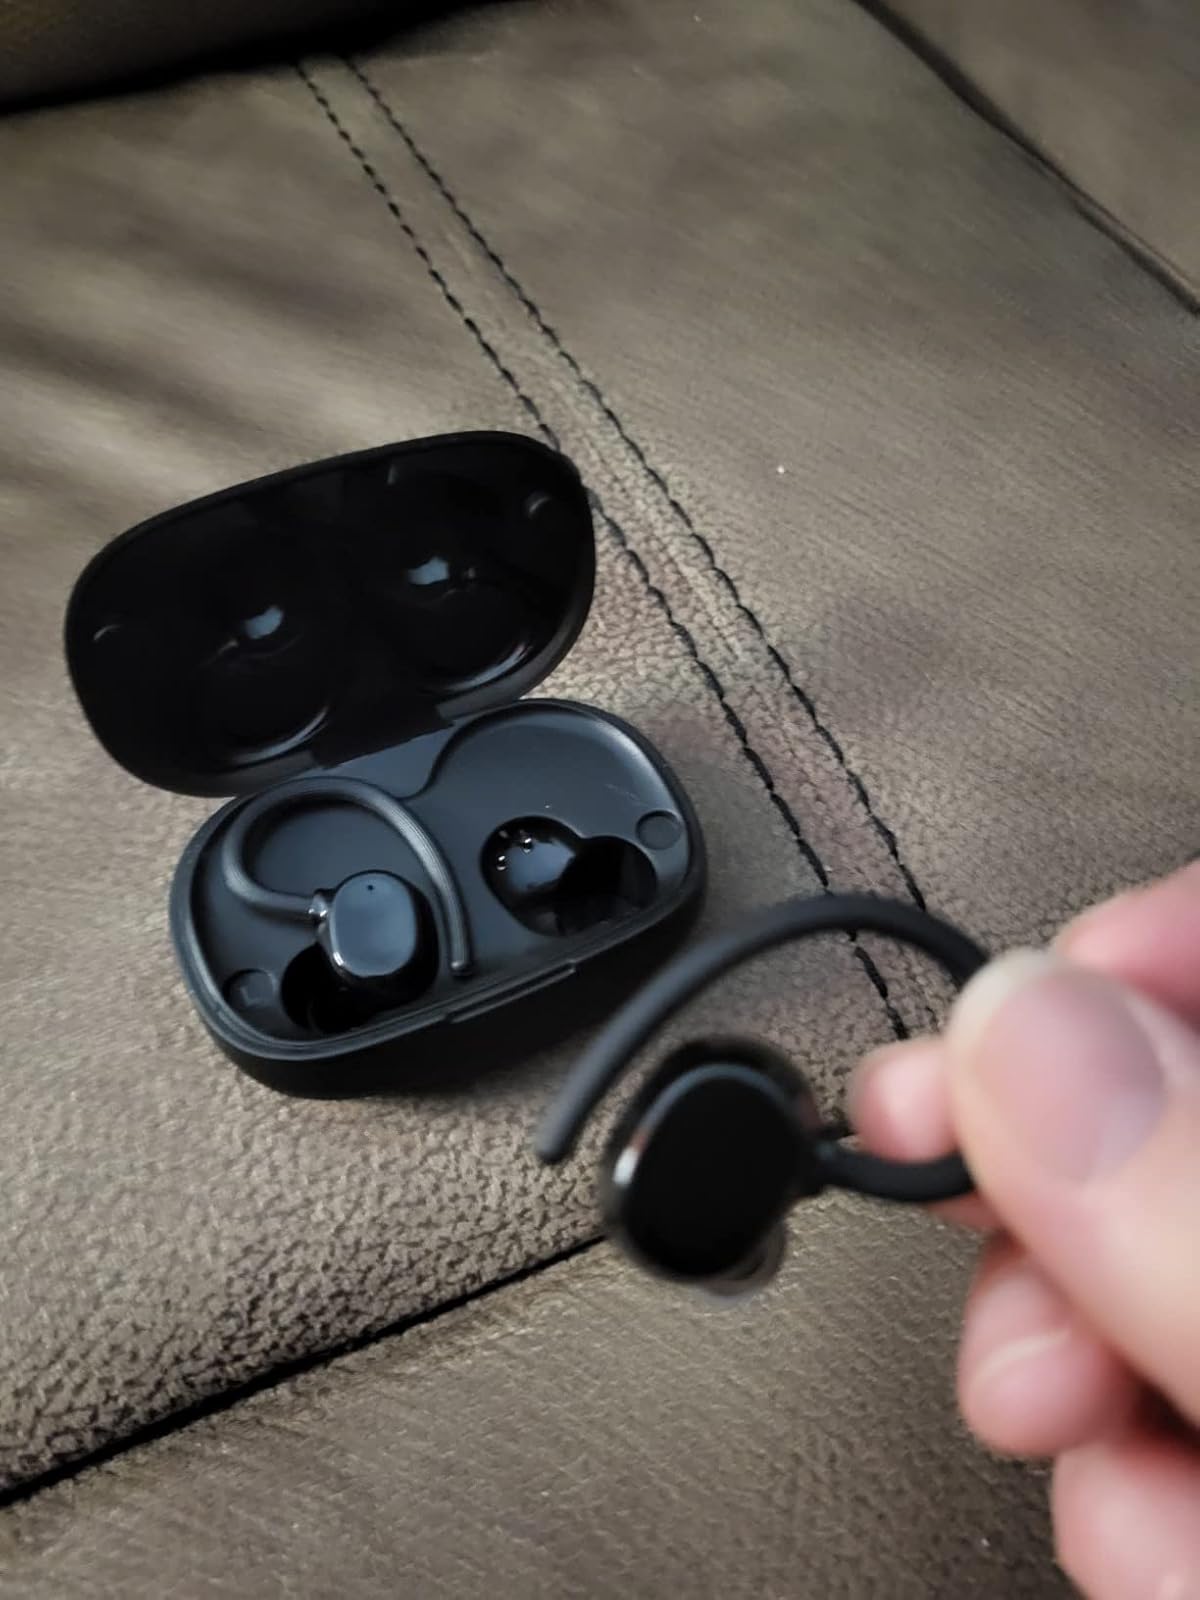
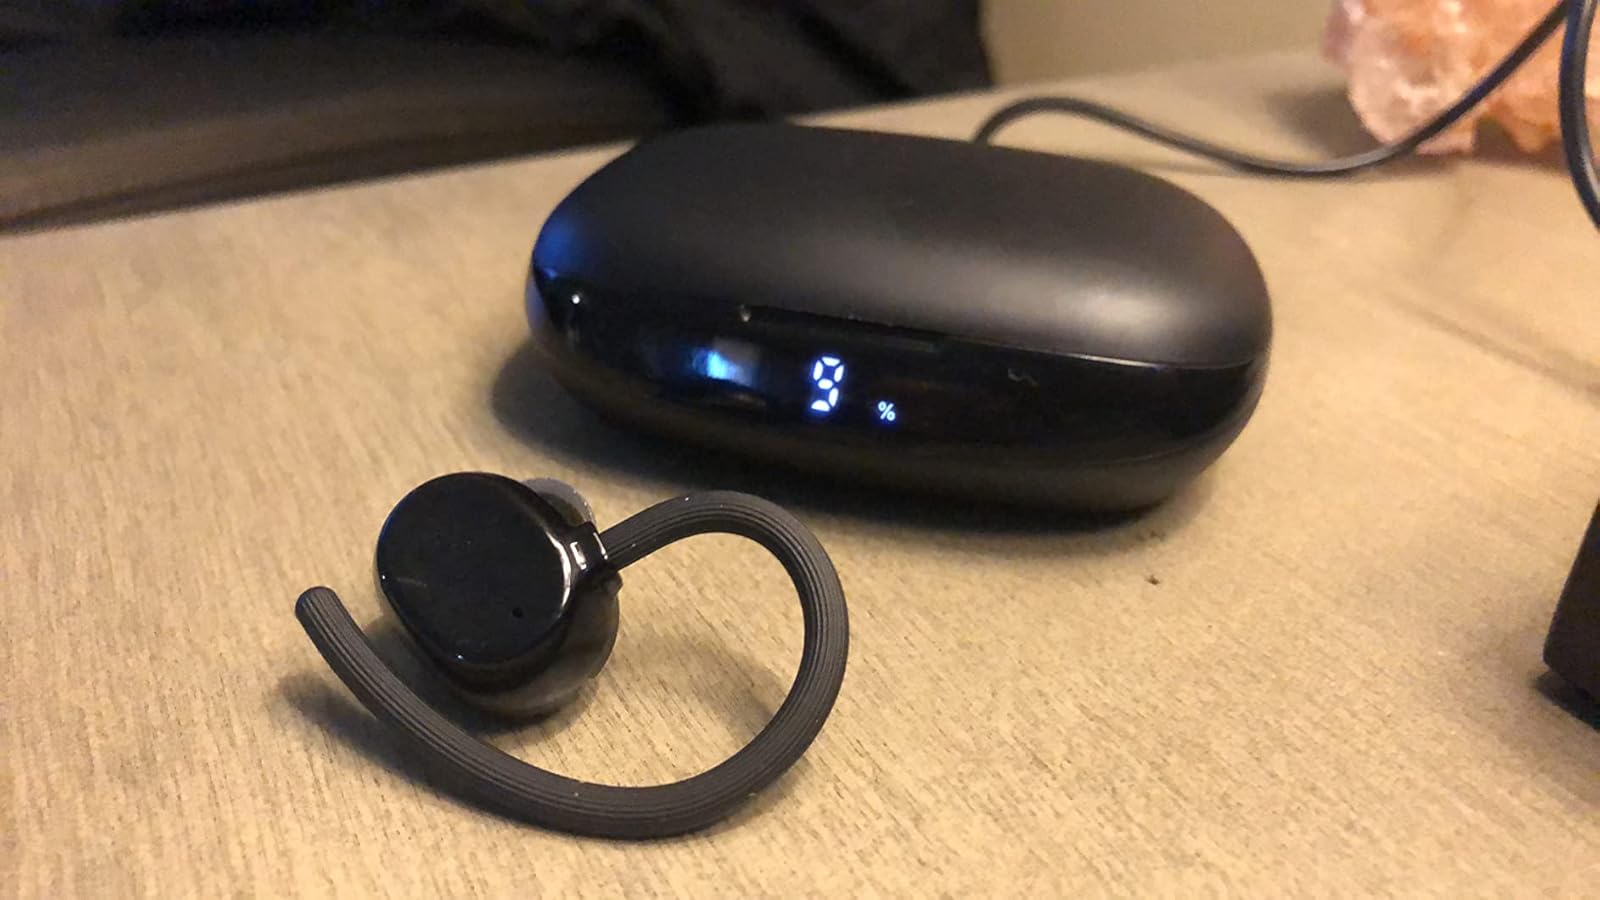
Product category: earbuds
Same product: yes